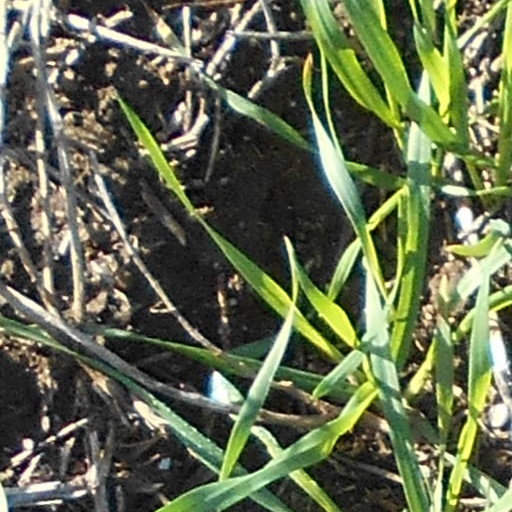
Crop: wheat